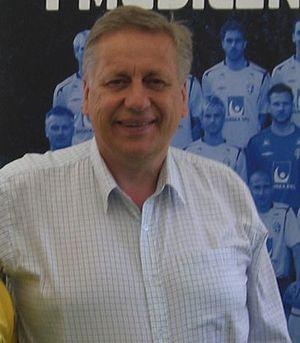
Tommy Söderberg est un entraîneur suédois né en 1948 à Stockholm.